Come Early Morning

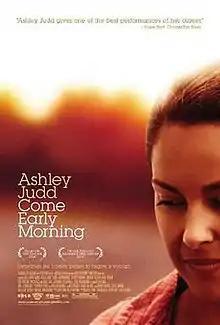
Theatrical release poster

Come Early Morning is a 2006 American film starring Ashley Judd and Jeffrey Donovan. It marked the directorial debut of Joey Lauren Adams. The film was shot throughout the metropolitan Little Rock, Arkansas area including Pulaski Heights, and Adams' hometown of North Little Rock. The film was an official selection for the 2006 Sundance Film Festival. It premiered for wide release in Little Rock on December 14, 2006.